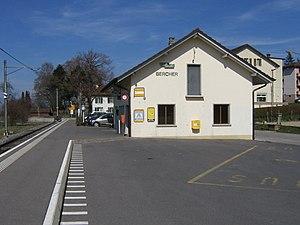
Vue globale de la gare terminus de Bercher.
La gare de Bercher est une gare ferroviaire du chemin de fer Lausanne-Échallens-Bercher. Elle se situe sur le territoire de la commune de Bercher, dans le canton de Vaud, en Suisse.